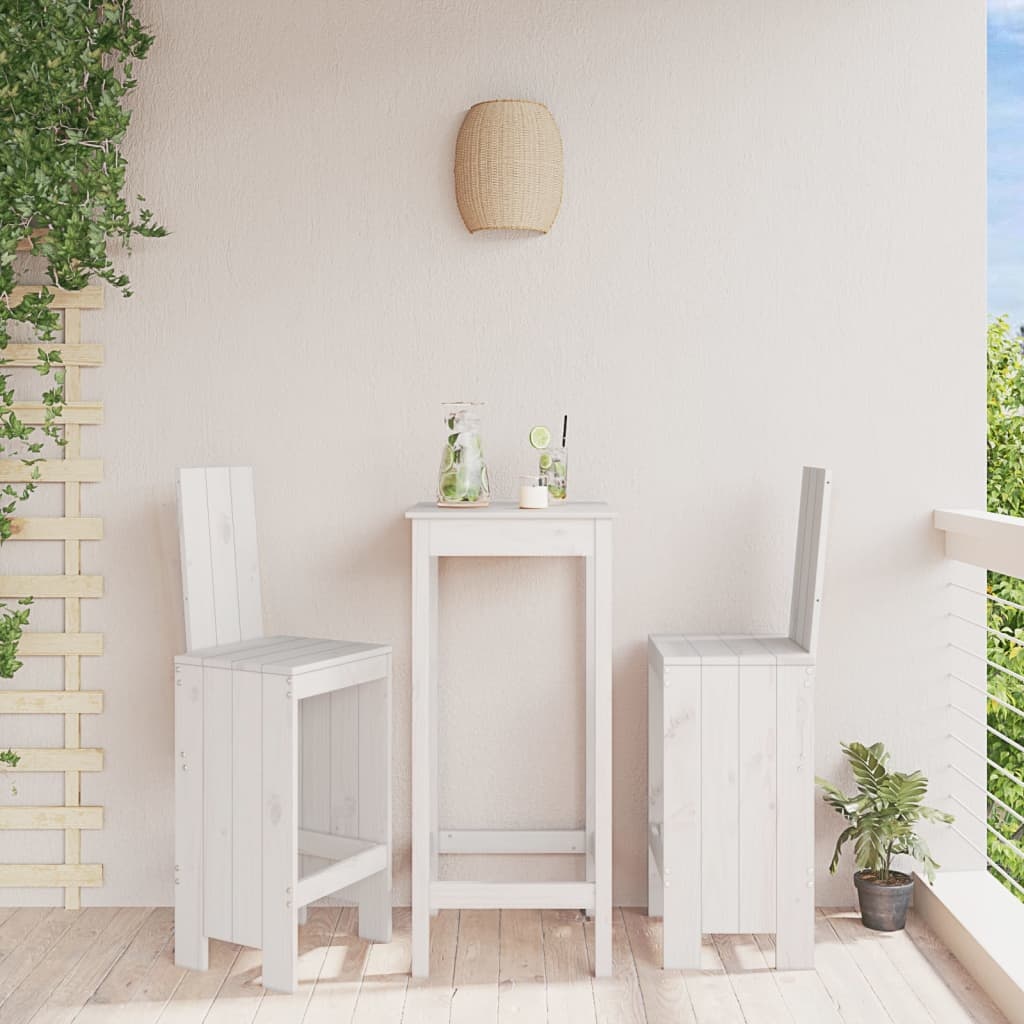
Barkrukken 2 st 40x48,5x115,5 cm massief
Deze houten barkrukken stralen een rustieke charme uit en voegen een uitnodigende sfeer toe aan je terras of balkon. Massief grenenhout: massief grenenhout is een prachtig, natuurlijk materiaal. Grenenhout heeft rechte nerven en de noesten geven het een kenmerkende, rustieke uitstraling. Deze krukken zijn gemaakt van grenenhout, waardoor ze duurzaam zijn en geschikt zijn voor buitengebruik. Handig ontwerp: de stoel heeft een zithoogte van 75 cm, wat geschikt is voor de lengte van de meeste mensen. Of het nu gaat om eten of praten, je kunt het op een comfortabele manier doen. Extra comfort: de rugleuning en voetensteun van de houten barstoel creëren extra ruimte om je rug en benen te ontspannen. Goed om te weten: Om de levensduur van je tuinmeubelen te verlengen, raden wij je aan om de meubelen met een waterbestendige hoes af te dekken. Materiaal: massief douglashout (onbehandeld) Afmetingen (elk): 40 x 48,5 x 115,5 cm (L x B x H) Draagvermogen (per zitplek): 110 kg Montage vereist: ja Levering bevat: 2 x barkruk
Brand: vidaXL
Category: Furniture > Outdoor Furniture > Outdoor Seating > Outdoor Chairs